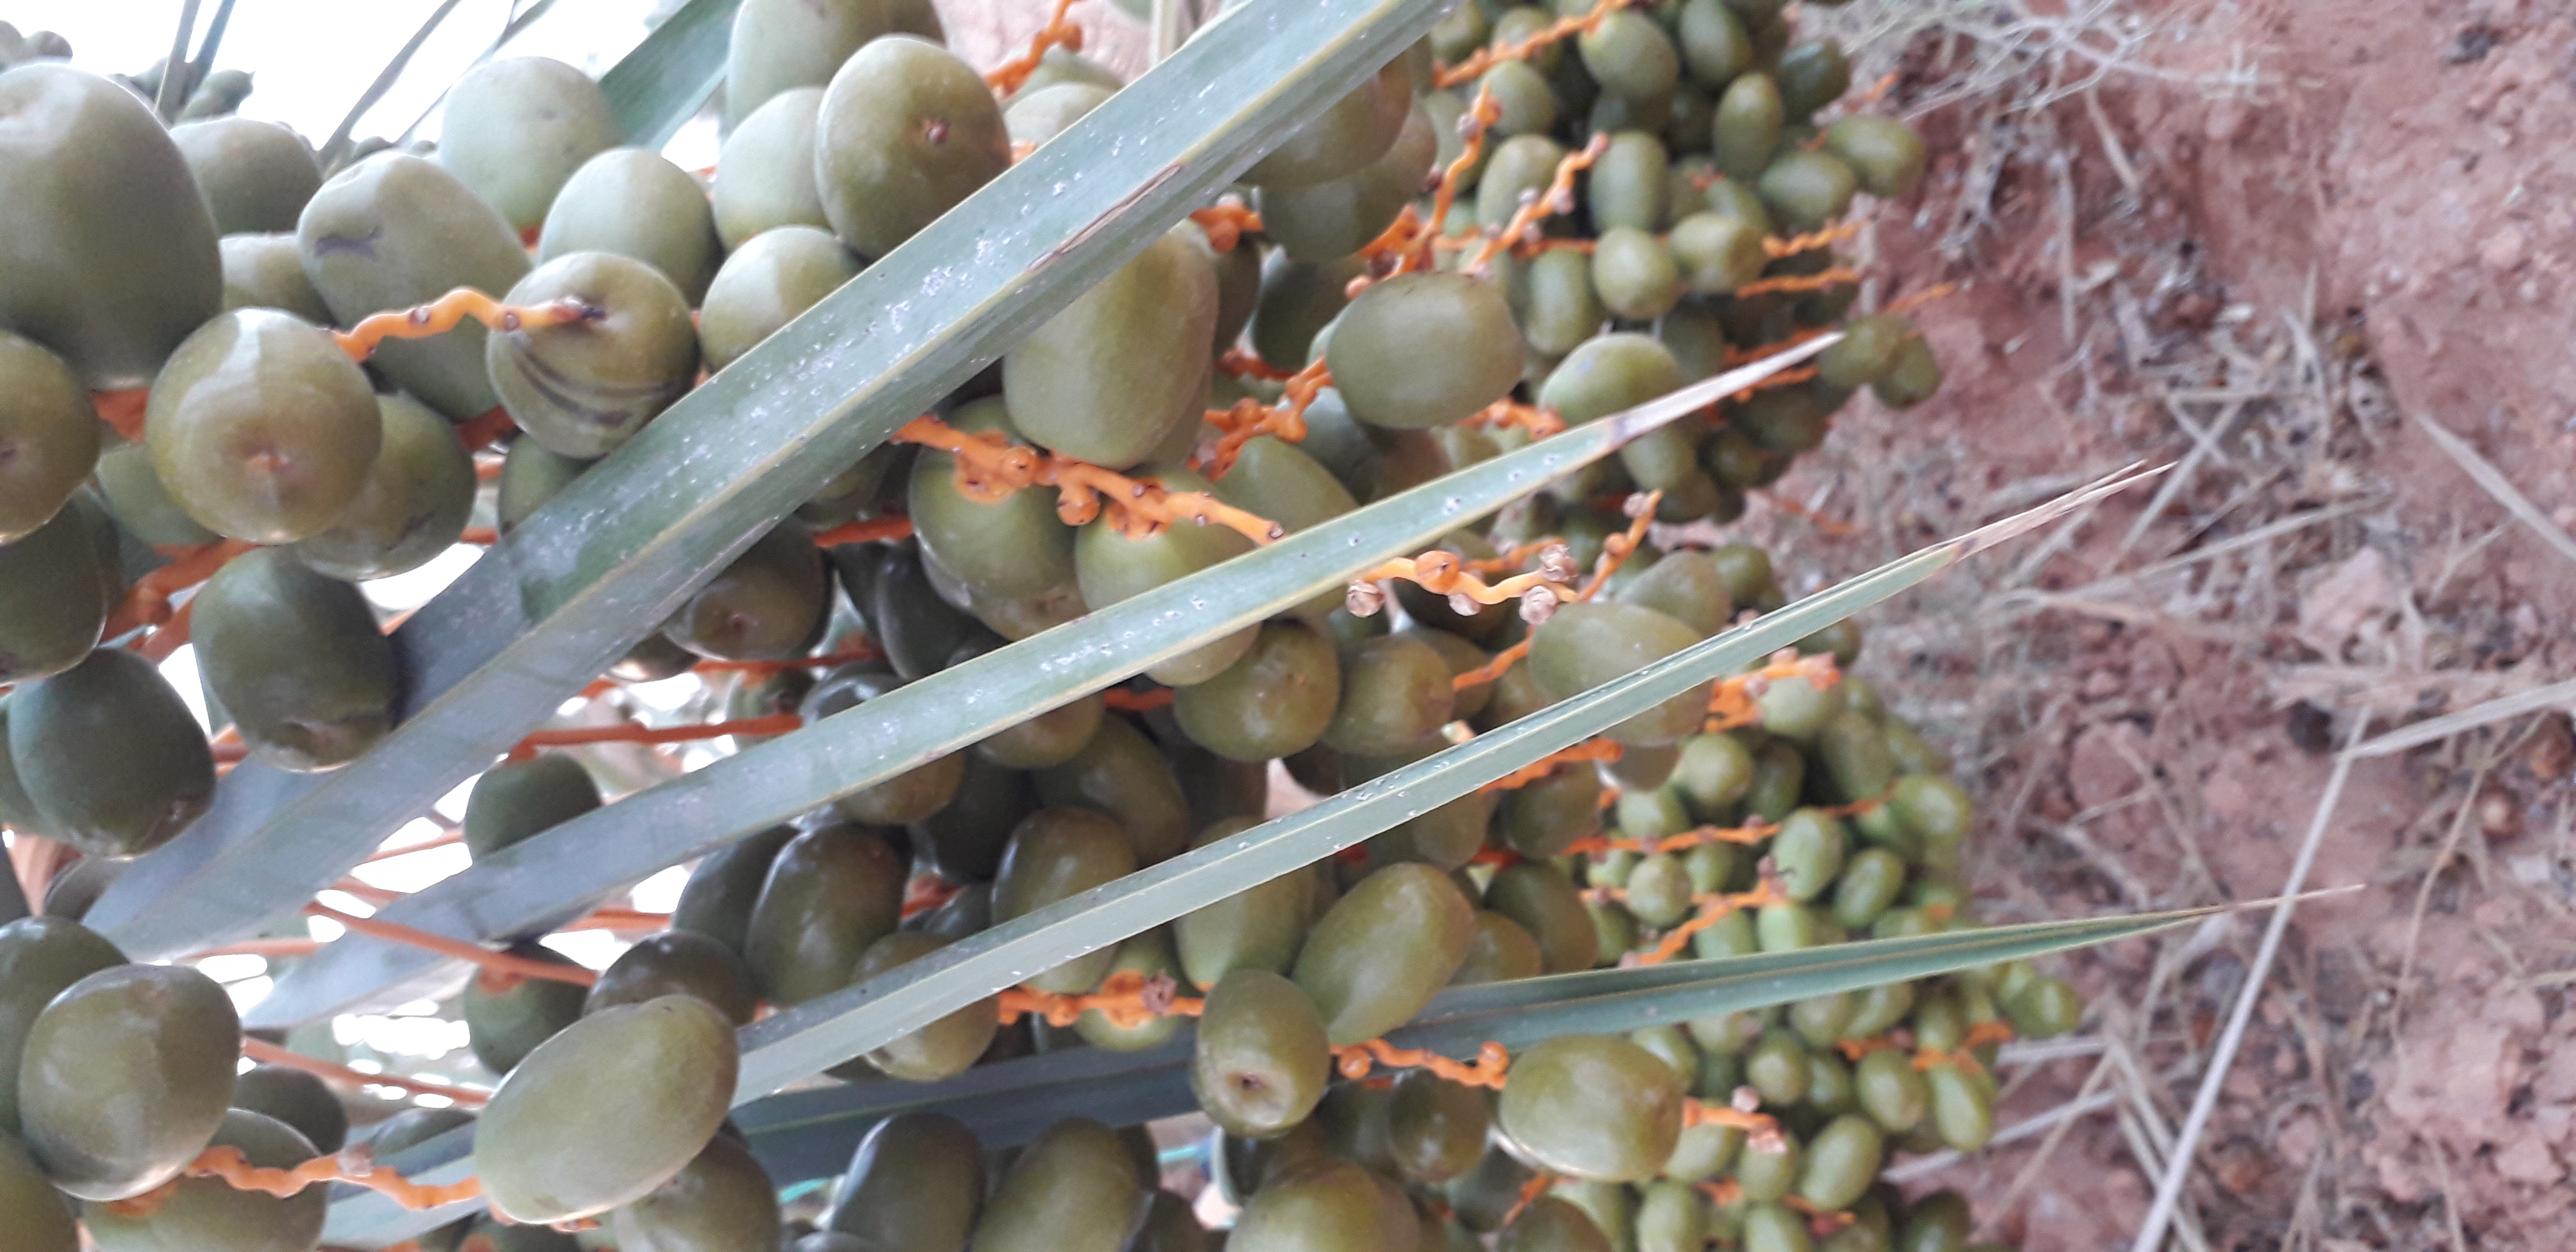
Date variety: Boufagous